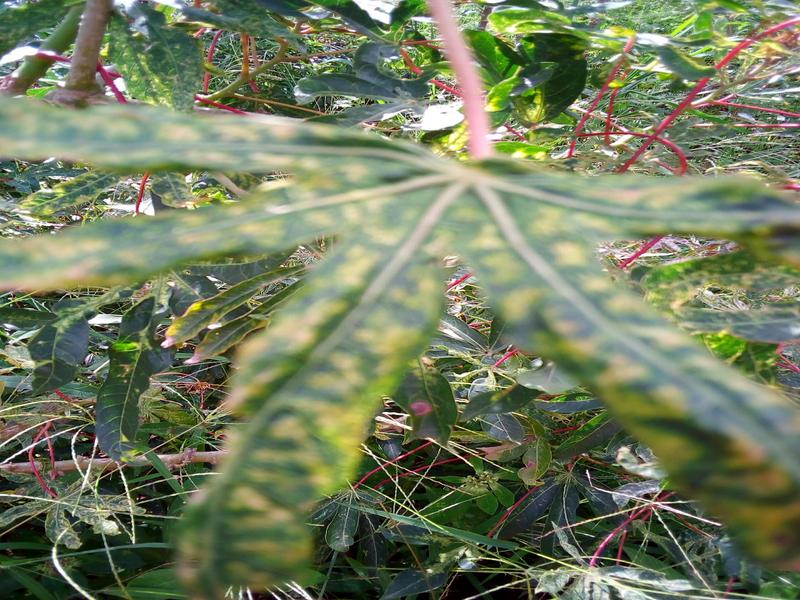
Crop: cassava
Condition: mosaic_disease